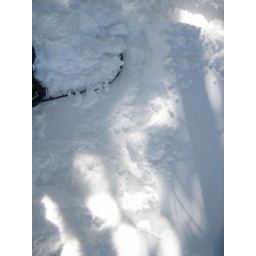
Sunny, busy Saturday with blue sky and highs in the 20s.  Busy, sunny, Saturday with highs in 20s.  Busy, sunny, Saturday with highs in 20s.